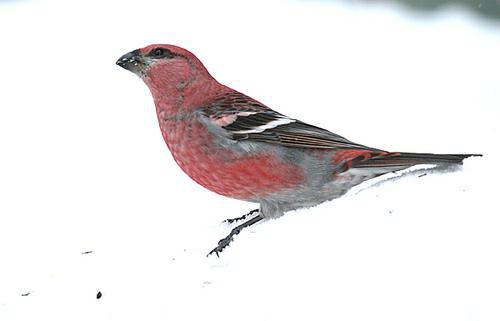
A photo of a pine grosbeak